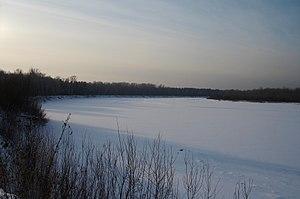
Le Tchoumych est une rivière du sud-ouest de la Sibérie occidentale en Russie, longue de 644 km, affluent droit de l'Ob.